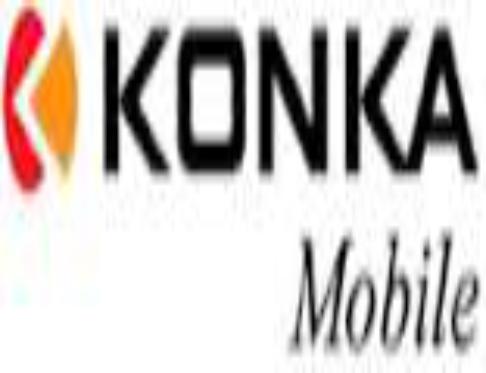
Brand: Konka
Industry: Electronic